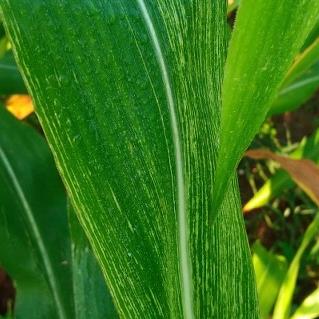
Crop: Maize
Condition: stripe-d